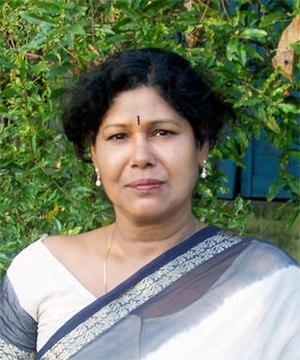
Sarojini Sahoo est une écrivaine féministe indienne qui a reçu le Prix de l’Académie Sahitya d’Odisha en 1993, le Prix Jhankar en 1992, le Prix de la Foire du Livre de Bhubaneswar et le Prix Prajatantra. Née dans la petite ville de Dhenkânâl en Odisha, Sarojini est titulaire d’un Master et d’un Doctorat en Littérature Oriya et d’une Licence en Droit obtenue à l’Université Utkal. Actuellement, elle enseigne dans une faculté à Belpahar, Jharsuguda, Odisha. Elle est la seconde fille d’Ishwar Chandra Sahoo et de Nalini Devi et est mariée avec Jagadish Mohanaty, un écrivain vétéran d’Odisha. Ils ont un fils et une fille.